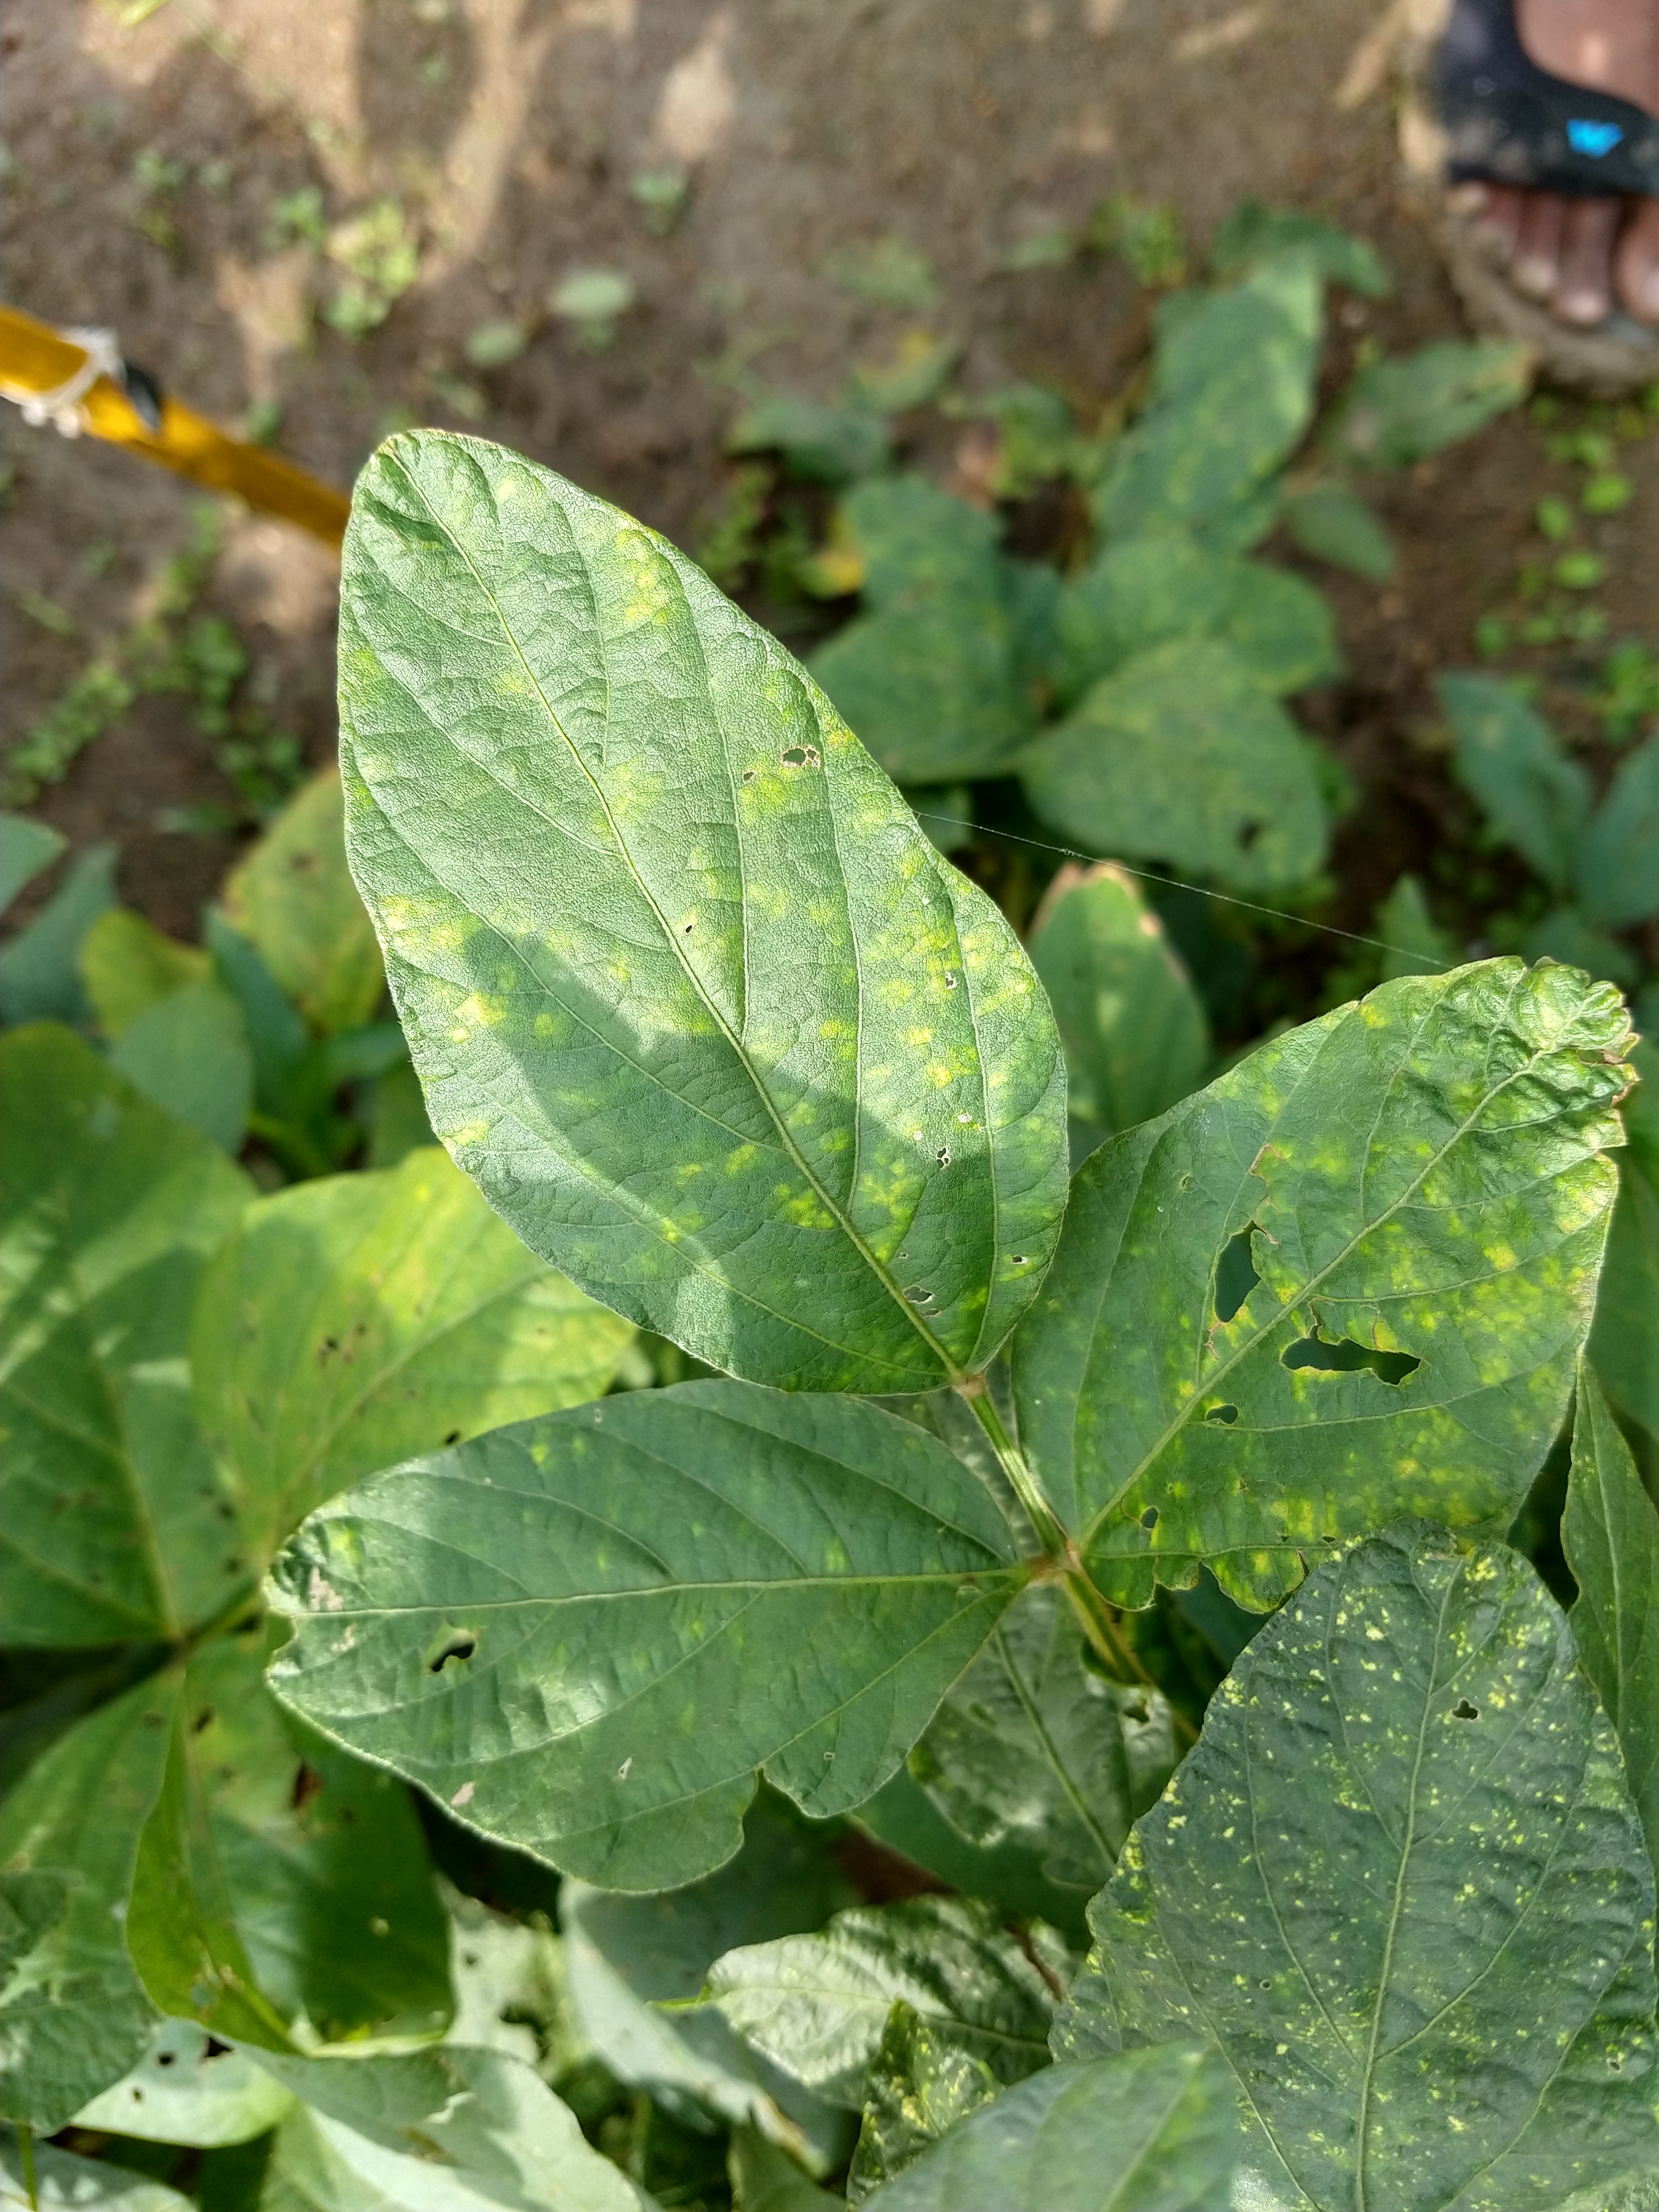
Label: Disease